Wen Shu

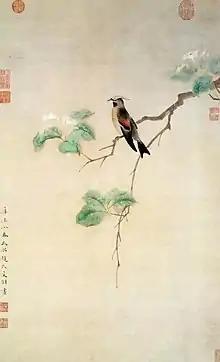
Painting of Flowers and Bird, collection of the Shanghai Museum

Wen Shu worked under the pen-name Hanshan, among others, and in a range of formats. She painted hanging scrolls, fan paintings and illustration. Her primary subjects were flowers and wildlife as unwritten rules on suitable subjects for women painters meant women rarely painted landscapes. Wen Shu may have chosen flora in particular for their commercial aspect as new paintings of flowers were in demand. This is supported by the fact her work seldom carries poems or dedications: the absence of these is an indicator of work for commercial clients.